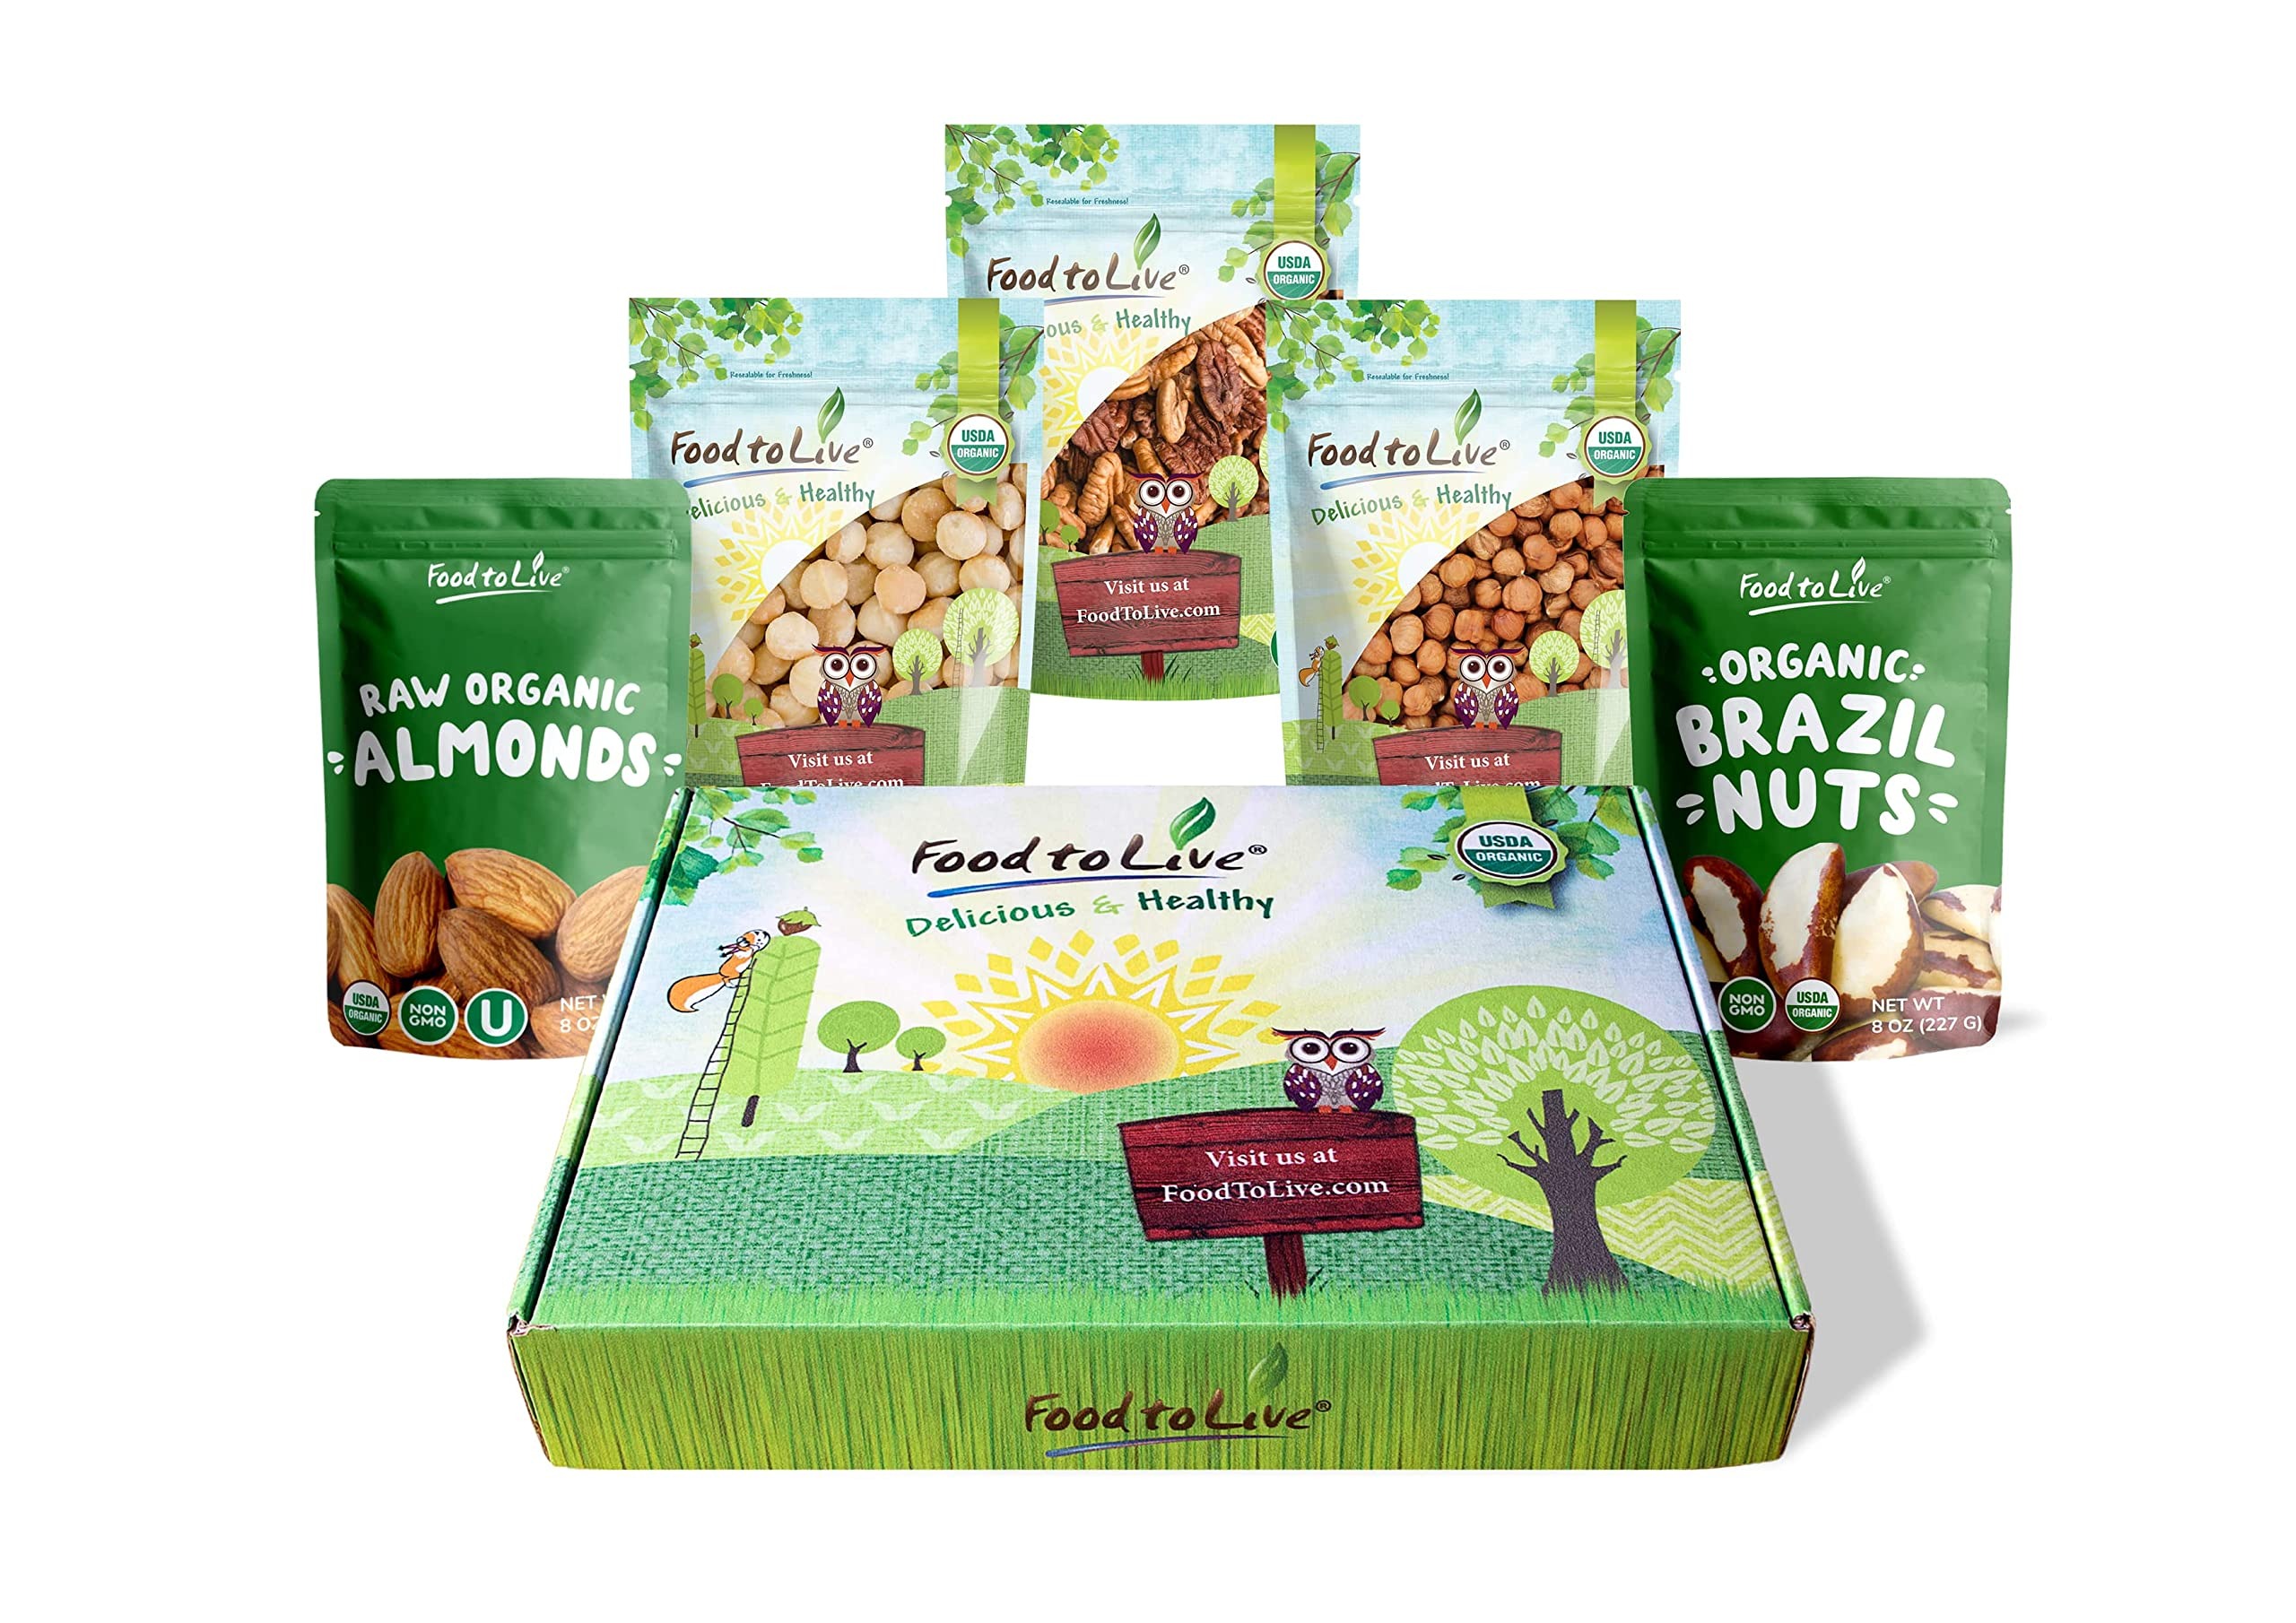
Item Name: Food to Live Organic Supreme Nuts in a Gift Box - A Variety Pack of Pecans, Macadamia Nuts, Almonds, Hazelnuts and Brazil Nuts
Bullet Point 1: ORGANIC SUPREME NUTS: Organic Supreme Nuts are a great choice for you.
Bullet Point 2: HEALTHY SNACK: Organic Supreme Nuts are suitable for quick snacks!
Bullet Point 3: ORGANIC PRODUCT: Our Organic Supreme Nuts are 100% free of any contaminants.
Bullet Point 4: MULTIPLE USES: Eat Organic Supreme Nuts as they are or cook amazing dishes using them.
Bullet Point 5: EXCELLENT FILLING: Organic Supreme Nuts rich in protein, calcium, and iron.
Product Description: Organic Supreme Nuts - Gift Box by Food to Live includes 5 bags: <br><br>- Organic Brazil Nuts - 8 Ounces <br>- Organic Pecans - 6 Ounces <br>- Organic Macadamia Nuts - 8 Ounces <br>- Organic Hazelnuts - 8 Ounces <br>- Organic Almonds - 8 Ounces <br><br>The kernels of Organic Brazil nut fruits are deliciously sweet and buttery. You can enjoy these nuts in a great number of ways. The easiest is just to eat a few raw nuts directly from the pack. Roasted Organic Brazil nuts have a stronger flavor and aroma. Raw nuts contain a variety of potent antioxidants. In particular, they have a high level of vitamin E. <br><br>Organic Pecans have a crisp, buttery texture and a mildly sweet and nutty taste. Enjoy them as a healthy snack. They also go great with ice cream, candy, cakes and of course pecan pies. Organic raw pecans contain no additives or preservatives and are grown without pesticides. <br><br>Organic Macadamias contain flavonoids and tocopherols, which are potent antioxidants. Macadamias contain vitamin A, thiamine, riboflavin, niacin, and iron. The macadamia nut is one of the few foods that contain palmitoleic acid, a monounsaturated fatty acid, promoting positive fat metabolism. <br><br>Organic Hazelnuts, or filberts, have been used to create various culinary masterpieces for many centuries. Hazelnuts are great for your health and can be incorporated into any diet. As they are rich in dietary fiber and proteins, they can be a nice complement to a weight loss program. Filberts have a great number of culinary uses. They taste amazing on their own and go extremely well with vegetables, sweet pastries, and desserts. <br><br>Organic Almonds contain large amounts of vitamin E, one of the most important and efficient antioxidants. Organic almonds come in a variety of forms, such as sliced, blanched, and even ground into flour.
Value: 48.0
Unit: Ounce

Price: 44.47